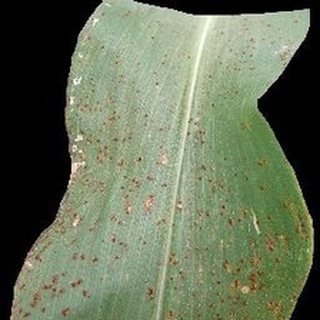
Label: corn_common_rust